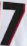
Number: 7